Orgelbüchlein

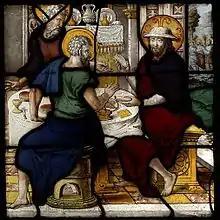
Supper at Emmaus, early 16C German stained glass

Below is the first verse of Nikolaus Herman's hymn "Erschienen ist der herrlich Tag" with the English translation of Arthur Russell.